Tiina Rosenberg

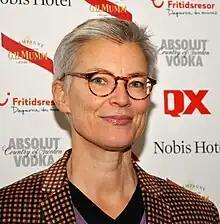
Tiina Rosenberg in 2011

Tiina Maria Pursiainen Rosenberg (born Tiina Maria Pursiainen; 7 July 1958) is a Finnish-born Swedish academic and feminist, who is Professor of Theatre and Performance Studies at Stockholm University. She has formerly been Professor of Gender Studies at Stockholm University and Lund University, and rector of the University of the Arts Helsinki. She was a founding member and board member of the Feminist Initiative political party.